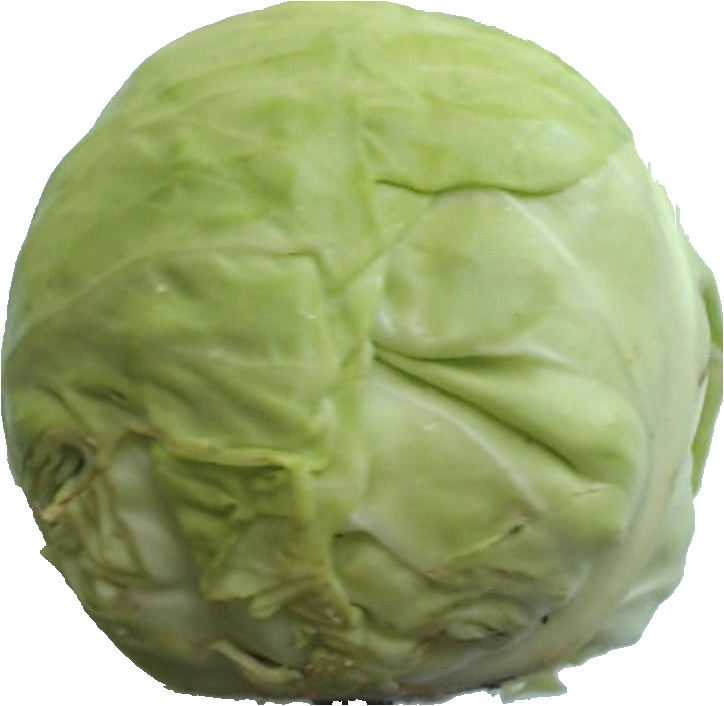
Label: cabbage_white_1